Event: Nepal Earthquake
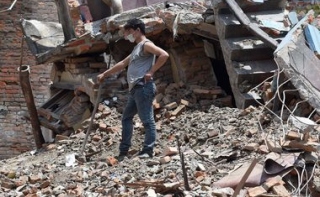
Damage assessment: damage